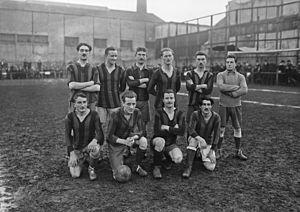
St-Ouen, 21/11/1920, équipe de football du Red Star. Au second rang
Philippe Bonnardel, né le 28 juillet 1899 dans le 19ᵉ arrondissement de Paris, ville où il est mort le 17 février 1953 dans le 20ᵉ arrondissement, est un footballeur international français évoluant poste d'intérieur durant les années 1920, année où il est déjà demi-finaliste des Jeux olympiques avec la sélection nationale.
François Hugues, né le 13 août 1896 à Paris 14ᵉ et mort le 15 décembre 1965 à Levallois-Perret, est un joueur et un entraîneur de football français. International entre 1919 et 1927, il honore vingt-quatre sélections avec l'équipe de France, et s'impose comme l'un des meilleurs milieux de terrain français de son époque. En club, Hugues, qui évolue pendant de longues années au Red Star, remporte par deux fois la Coupe de France.
Maurice Meyer, né le 17 août 1892 et mort le 25 mars 1971, est un footballeur international français.
Maurice Jacques Thédié est un footballeur international français né le 29 janvier 1896 à Puteaux et mort le 2 juillet 1944.
Robert Clavel est un footballeur français évoluant au poste d'attaquant de la fin des années 1910 au milieu des années 1920. Il remporte la Coupe de France en 1921.
Le Red Star Football Club, abrégé en Red Star FC et couramment appelé Red Star, est un club de football français fondé en 1897, à Paris, installé à Saint-Ouen-sur-Seine, dans la banlieue nord de la capitale depuis 1909, et représentant cette commune limitrophe de Paris depuis 1937.